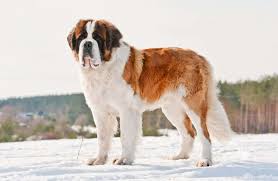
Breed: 211-n000068-Saint_Bernard